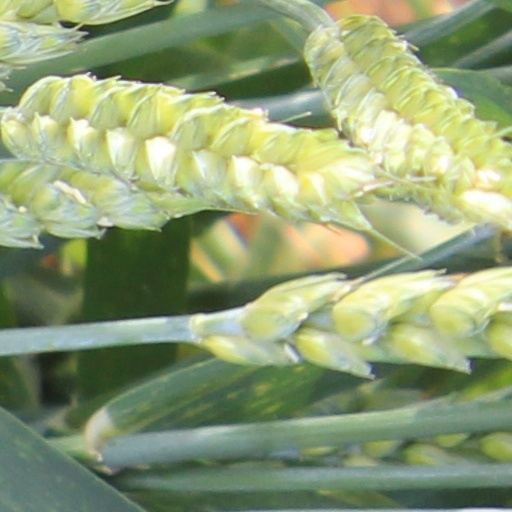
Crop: wheat